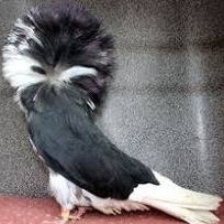
Species: JACOBIN PIGEON
Scientific name: COLUMBA LIVIA